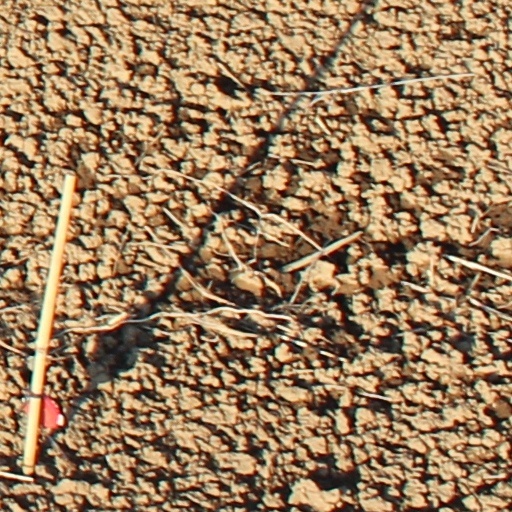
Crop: wheat